Oliena

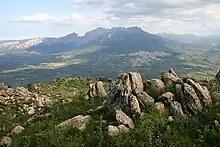
Oliena, on the right, with the Mount Corrasi in the background.

The position of the territory is favourable, thanks to its healthiness and the presence of spring-waters still today, permitting to practise a rich variety of cultures on the plains (olive-groves, orchards, vineyards, kitchen gardens). Pastures are prevalently destined to sheep and cattle-breeding.